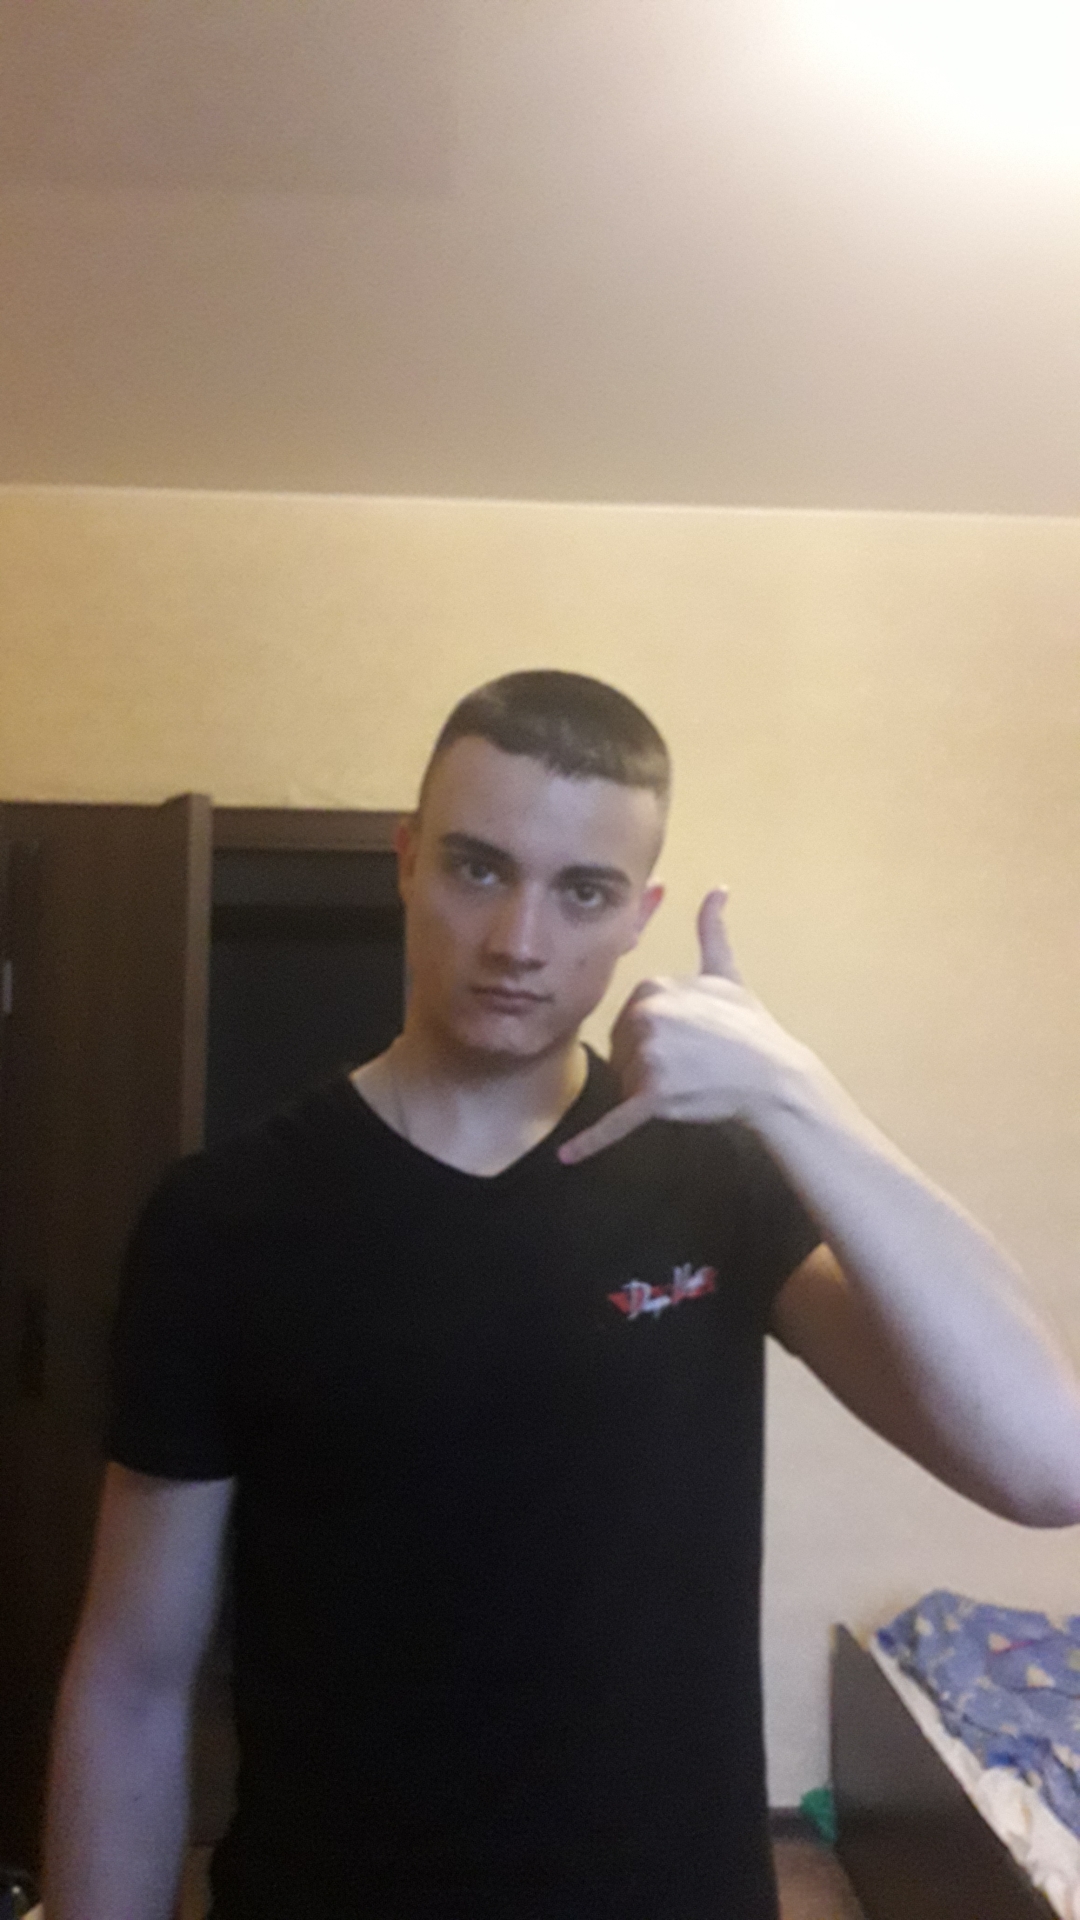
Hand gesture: call